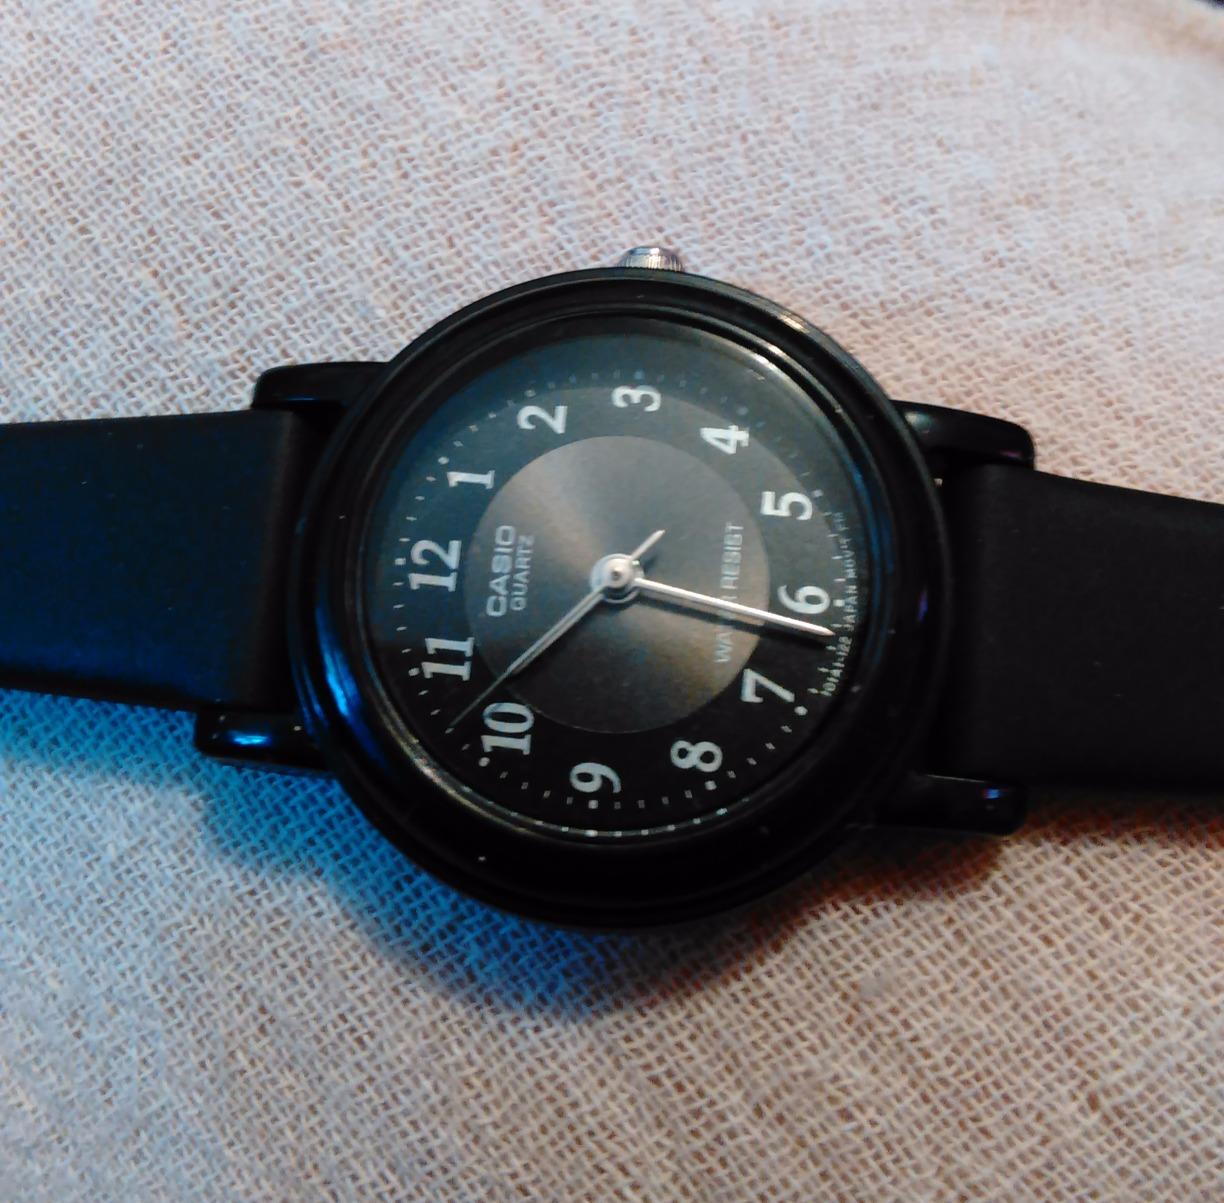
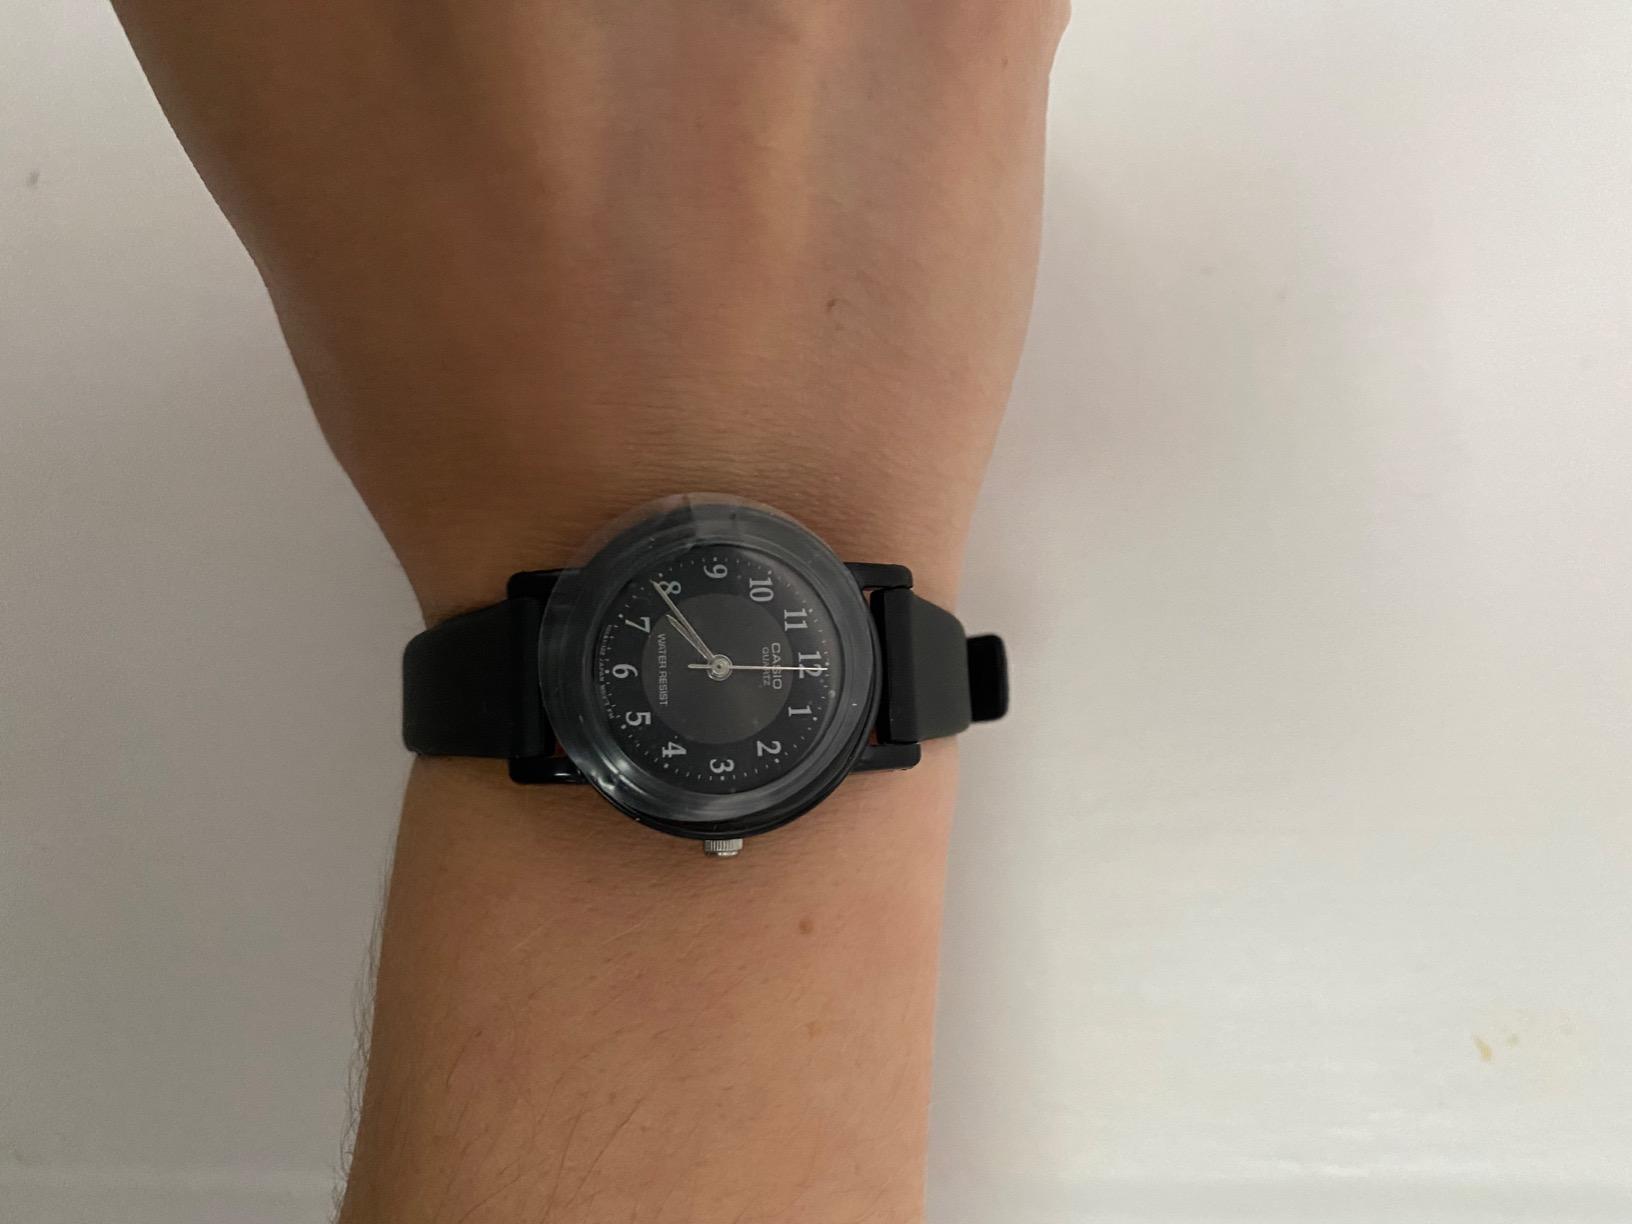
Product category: accessories_watch
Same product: yes